Zohar Strauss

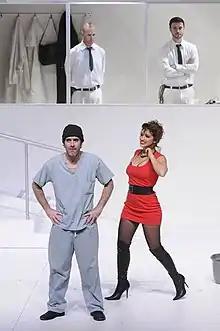
Strauss (front, left) as McMurphy in "One Flew Over the Cuckoo's Nest", 2012.

In 2009, Strauss starred as a closeted Haredi husband and father that engages in an affair with a younger Haredi man (Ran Danker) in "Eyes Wide Open". He won the Award for Best Actor in the 2009 Jerusalem Film Festival for his role. The jury commended the film for its “sensitive and original treatment of male desire in the ultra-Orthodox world.”